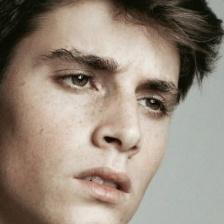
Label: faces